Sinking of MV Sewol

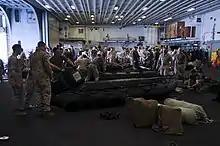
U.S. Marines assigned to the 31st Marine Expeditionary Unit responding to the scene of the "Sewol" sinking on 16 April 2014

The was sent to assist in the air-sea rescue operation, but did not get the approval of the ROK Navy for its helicopters to participate in the rescue.